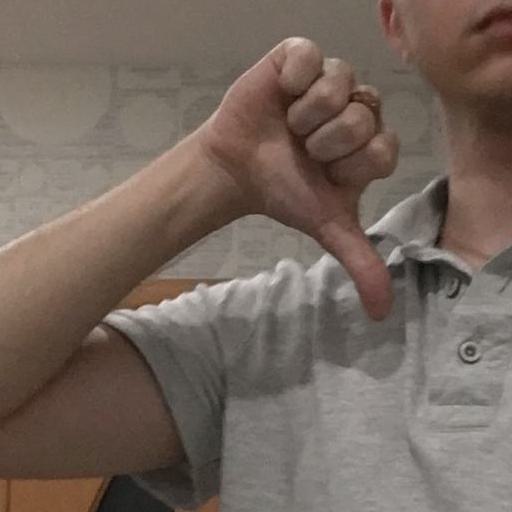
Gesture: dislike